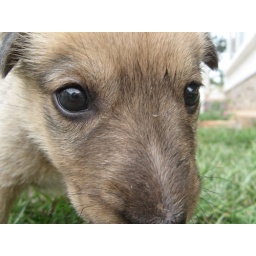
You can see my reflection in its big black eye ball